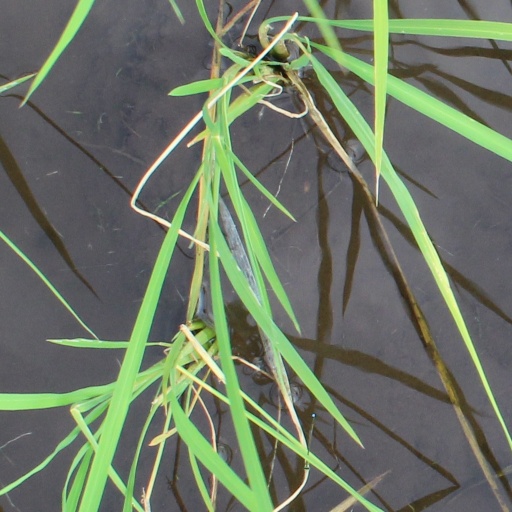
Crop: rice